Brokedown Palace

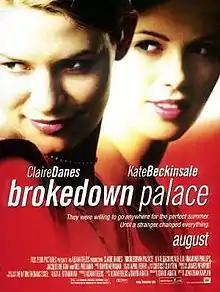
Theatrical release poster

Brokedown Palace is a 1999 American drama film directed by Jonathan Kaplan, and starring Claire Danes, Kate Beckinsale, and Bill Pullman. It deals with two American friends imprisoned in Thailand for alleged drug smuggling. Its title is taken from a Grateful Dead song written by Jerry Garcia and Robert Hunter from their 1970 album "American Beauty".